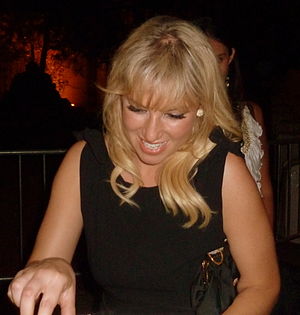
Ari Graynor
Ariel Geltman Graynor er en amerikansk skuespillerinde.